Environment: real
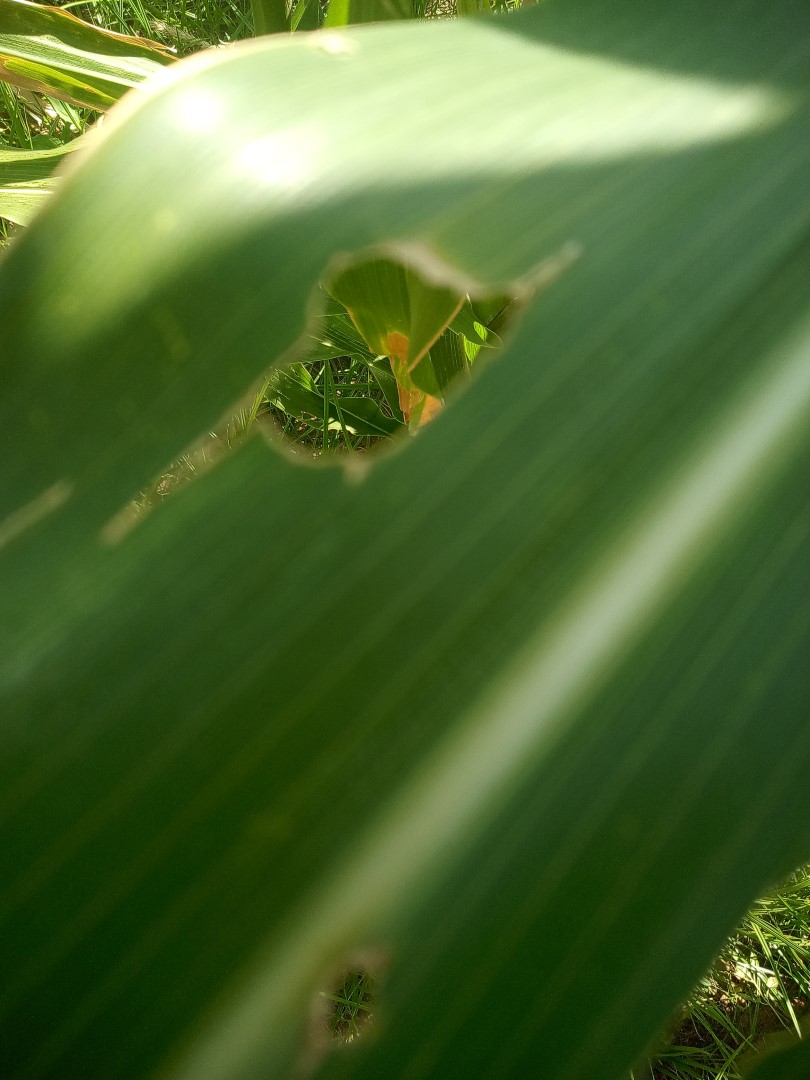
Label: fall_armyworm